The Unchastened Woman (1918 film)

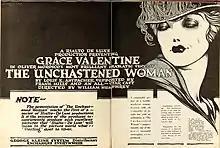
poster

The Unchastened Woman is a lost 1918 silent film drama directed by William J. Humphrey and starring Grace Valentine. The film was based on the 1915 play "The Unchastened Woman" which starred Emily Stevens on Broadway. Theda Bara appeared in a 1925 version which was her comeback film after 4 years.